Osmotrophy

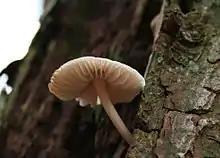
Fungi are a major group of osmotrophic organisms since Fungi degrade biomass.

Fungi are the main decomposers in land ecosystems that use osmotrophy to obtain their food. For organisms like fungi, osmotrophy facilitates the decomposition process. This is a result of the osmotrophy resulting in metabolites that continue growth.